Yakimochi

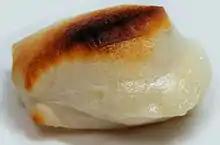
Yakimochi

Yakimochi is grilled or broiled mochi or pounded rice cake. Traditionally, it is prepared using a small charcoal grill, but in modern times a gas grill can be used. During the time of the Autumn Moon, it is traditional to eat fresh yakimochi while sipping sake and enjoying the view of the full moon.